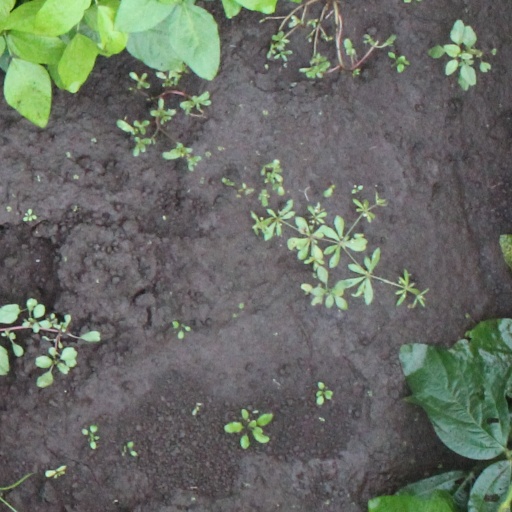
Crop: soybean